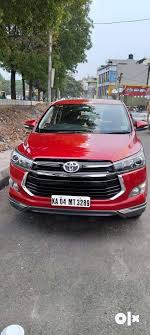
Label: noambulance